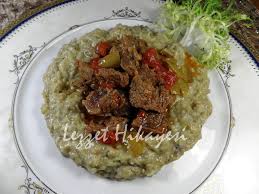
Yemek: hunkar_begendi